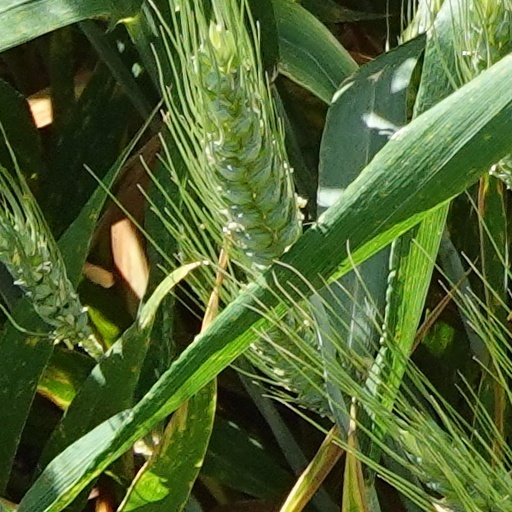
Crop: wheat